839th Air Division

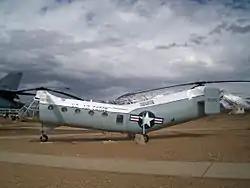
H-21 helicopter

The 839th Air Division was first activated at Sewart Air Force Base, Tennessee in October 1957. The division was assigned the 314th Troop Carrier Wing and the newly activated 513th Troop Carrier Wing. The division's 839th Air Base Group served as the host organization for Sewart, providing support for all active duty Air Force units stationed there. Subordinate troop carrier units performed joint airborne training with Army forces, developed assault airlift operations, and participated in aerial demonstrations, tactical exercises, maneuvers, and joint operations.